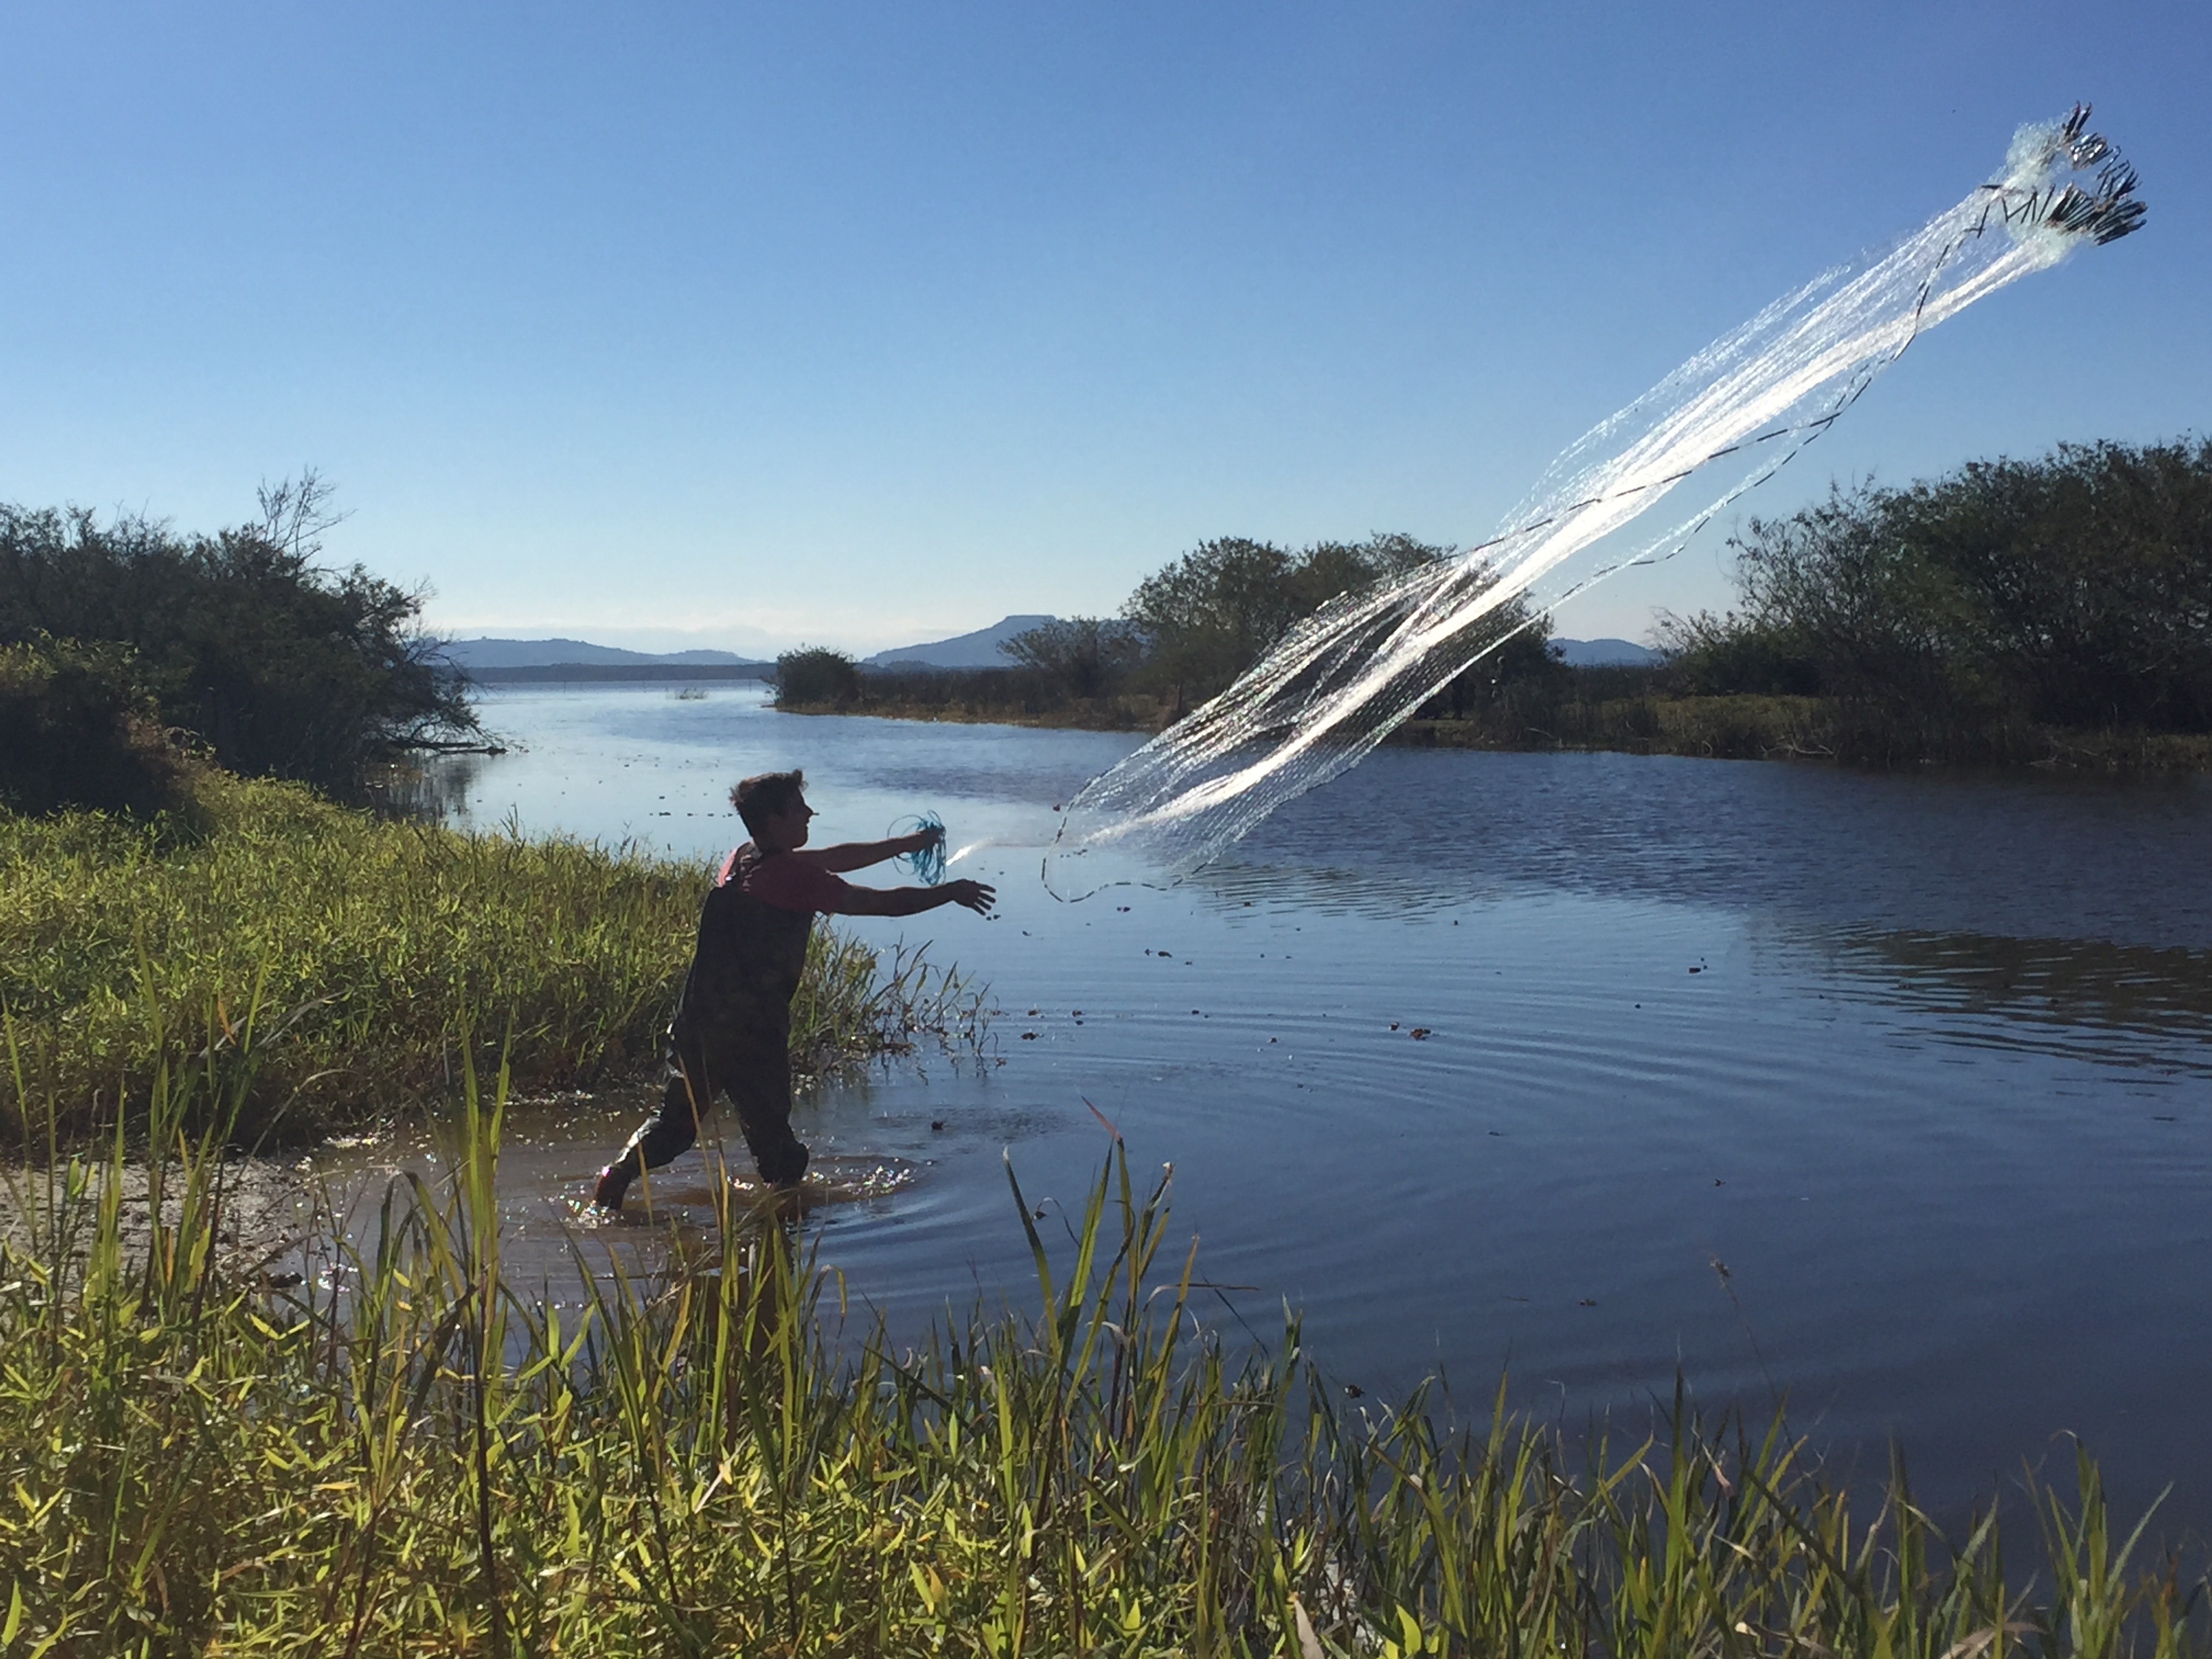
sea, water, lake, river, fishing, fisherman, blue, reservoir, rio, network, recreational fishing